John Theophilus Boileau

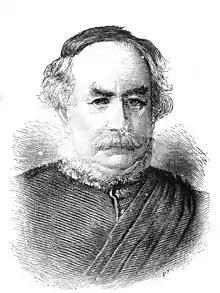

Major General John Theophilus Boileau (26 May 1805 – 7 November 1886) was a British army engineer who worked in India. He was involved in restoration of Mughal monuments including the Taj Mahal; designed several buildings in India including Christ Church in Shimla and St George's Church in Agra; and established a magnetic observatory at Shimla.